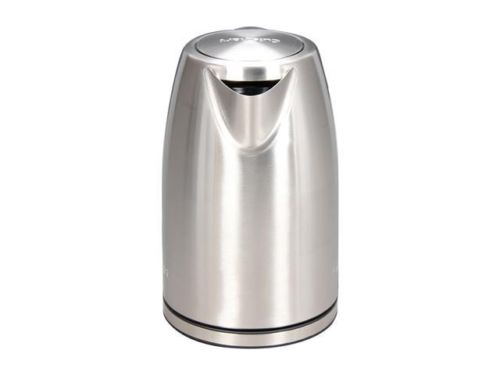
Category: kettle